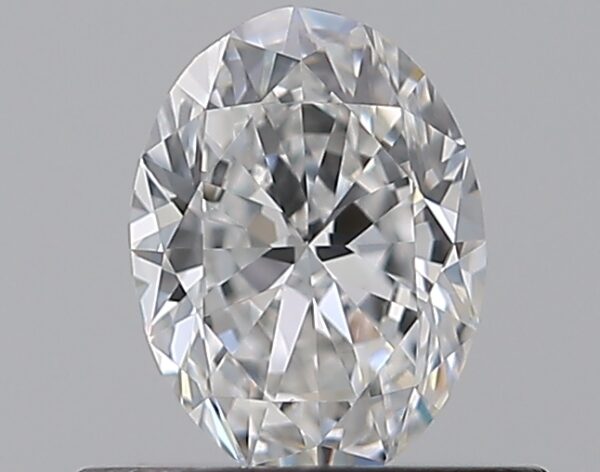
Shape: oval
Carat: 0.5
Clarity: VS1
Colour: E
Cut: EX
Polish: EX
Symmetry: GD
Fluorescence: N
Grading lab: GIA
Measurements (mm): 6.01 x 4.45 x 2.78